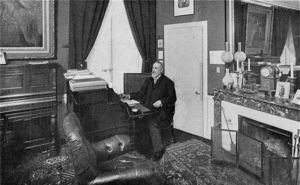
Le compositeur Théodore Dubois dans son cabinet. Photographie publiée dans L'illustration du 18 mars 1905.
Clément François Théodore Dubois, né le 24 août 1837 à Rosnay et mort le 11 juin 1924 à Paris, est un organiste, pédagogue et compositeur français.